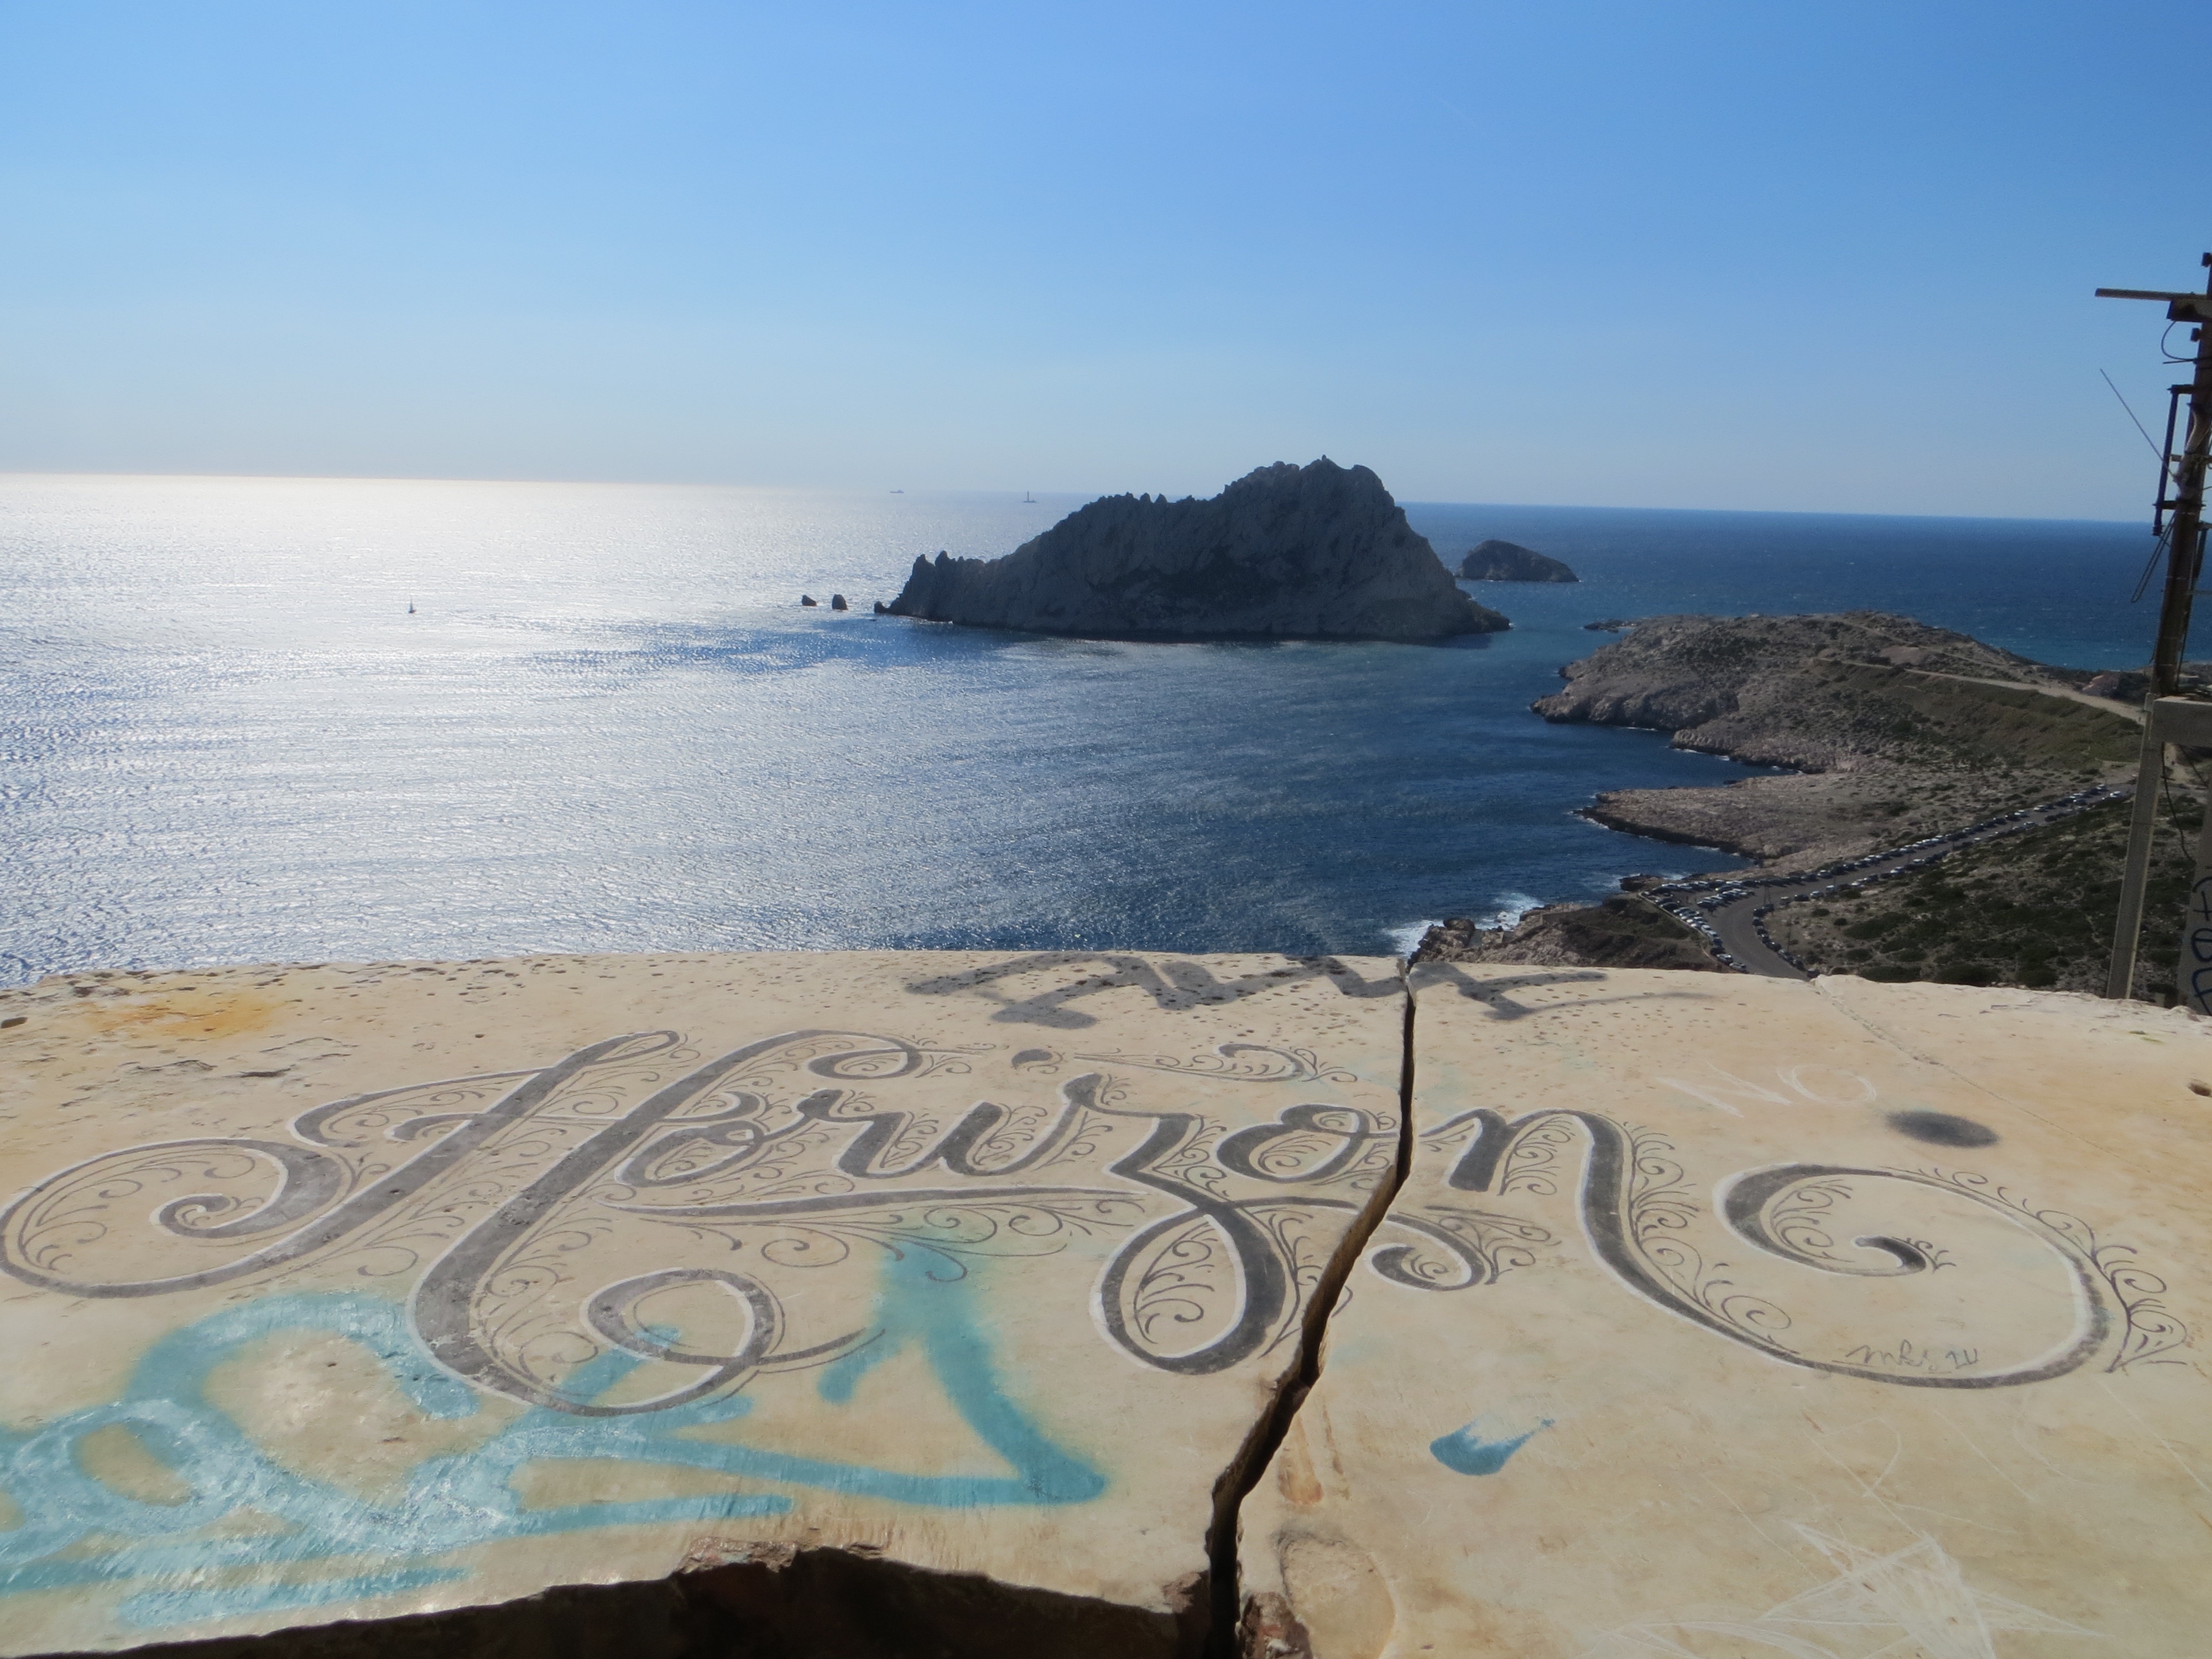
beach, sea, coast, sand, ocean, shore, bay, terrain, body of water, cape